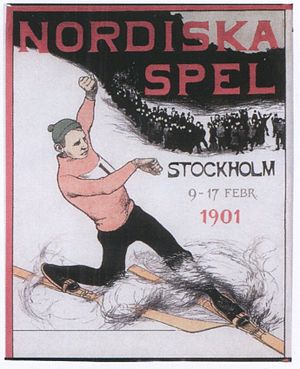
Nordiske lege / Historie / Nordiske lege 1901
Plakaten for Nordiske lege 1901.
Nordiske lege var en serie på syv vintersportsarrangementer af ca. en uges varighed, der blev afholdt i Stockholm med ca. fire års mellemrum i perioden 1901-1926. Legene blev arrangeret af Sveriges centralförening för idrottens främjande – fra og med 1909 i samarbejde med Riksidrottsförbundet.